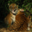
Label: tiger